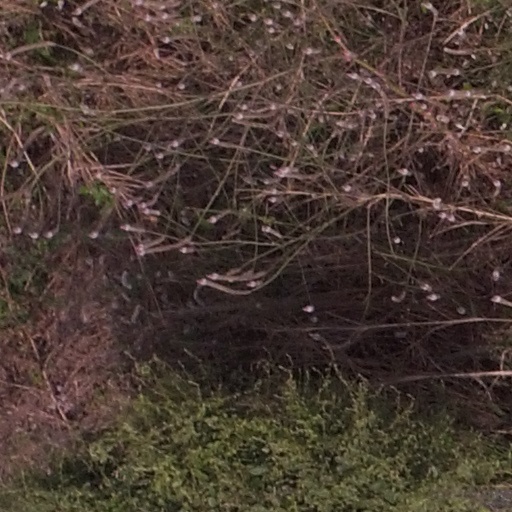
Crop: maize; corn